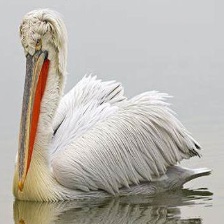
Species: DALMATIAN PELICAN
Scientific name: PELECANUS CRISPUS